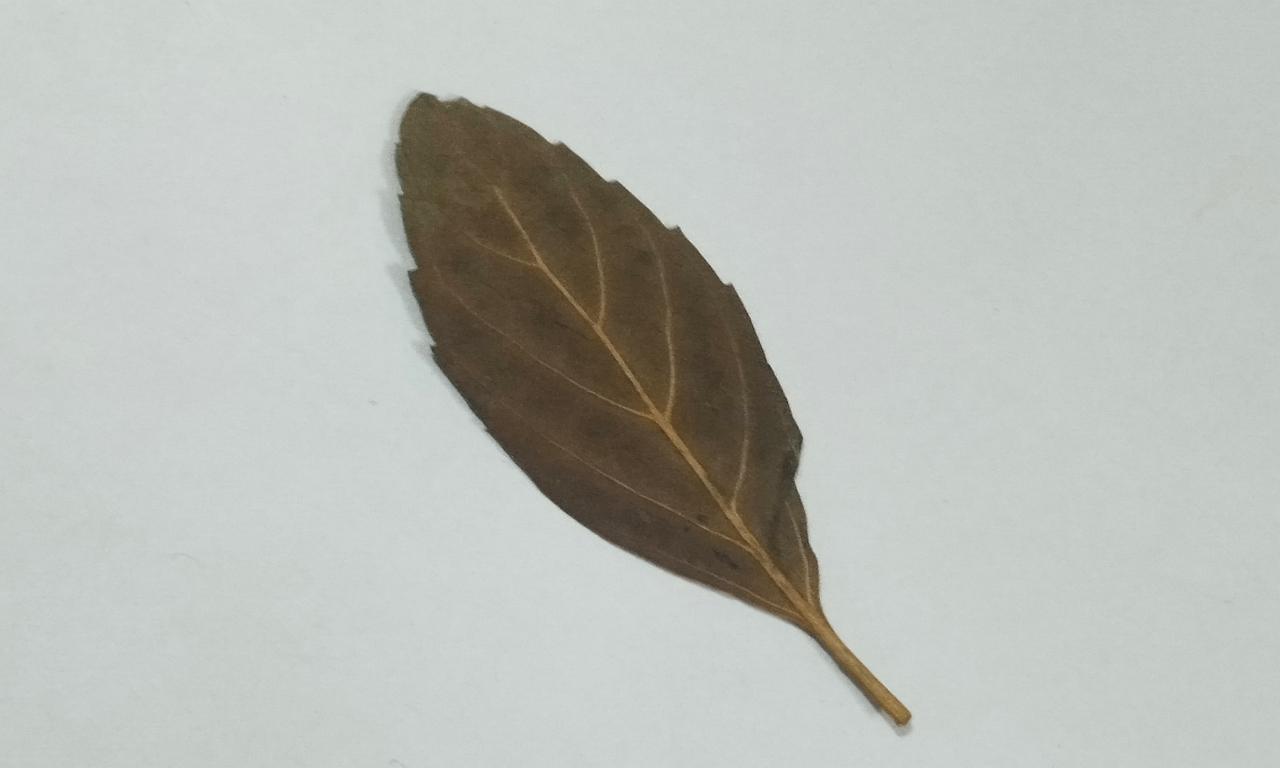
Label: Dried